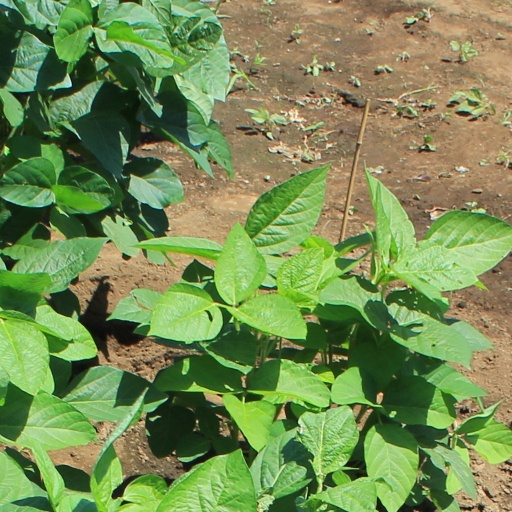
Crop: soybean